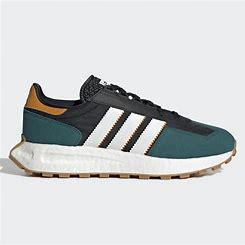
Brand: adidas
Model: originals Adidas Originals Retropy E5